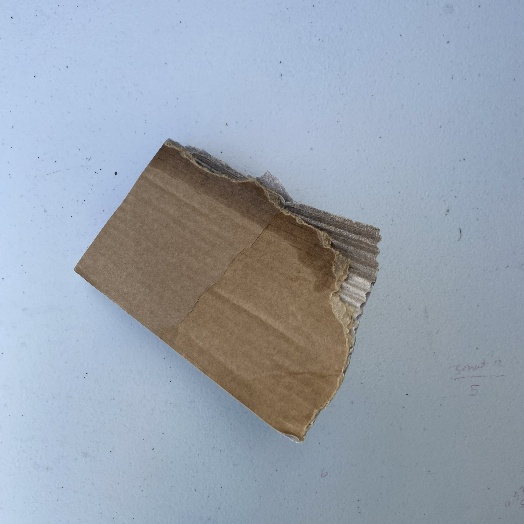
Label: Cardboard